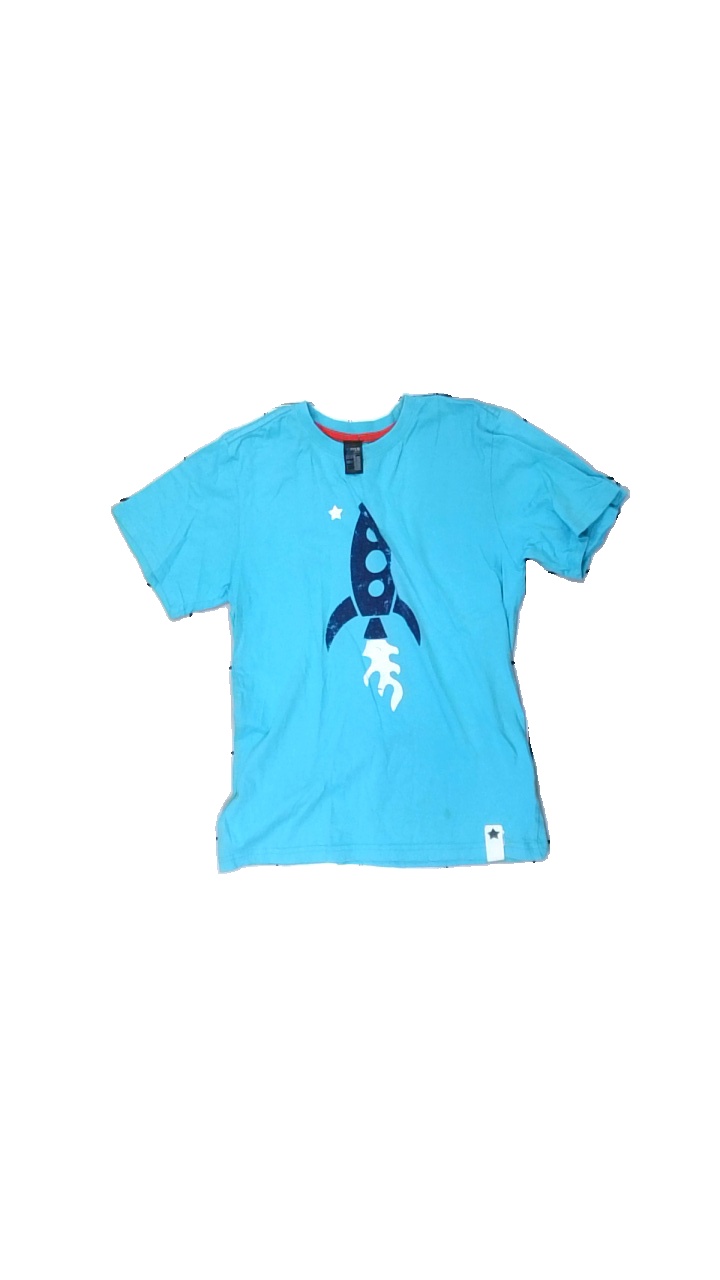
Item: T-shirt (Children)
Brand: Tuffer
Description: blå t-shirt med raket fram. fläckar längst ner
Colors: Blue, White
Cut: Regular
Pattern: Other
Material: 100% cotton
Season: All
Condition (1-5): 3
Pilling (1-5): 5
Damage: fläckar
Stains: Major
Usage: Export
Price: <50